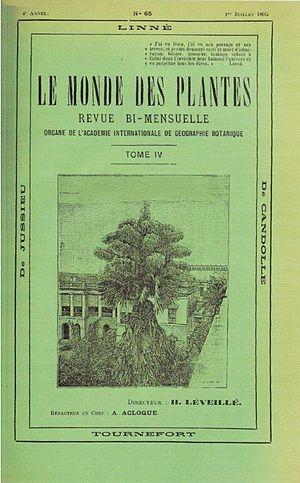
Couverture de la revue Le Monde des Plantes (n° 65, 1895)
Le Monde des Plantes est une revue de botanique fondée par Mᵍʳ Léveillé, à son retour en France métropolitaine, après quatre ans passés en Inde, comme professeur de Botanique au collège de Pondichéry. Le premier numéro paraît le 1ᵉʳ octobre 1891. Elle paraît alors en bimensuel et représente l'organe de l'Académie internationale de géographie botanique. Alexandre Acloque en devient le rédacteur en chef en 1894. Cette formule disparaît et la revue renaît, le 1ᵉʳ janvier 1899, sous le même nom à une fréquence trimestrielle.
Augustin Abel Hector Léveillé, né le 13 mars 1864 au Mans et mort le 25 novembre 1918. est un botaniste et un prélat français, membre des Missions étrangères de Paris.
Alexandre Acloque, né le 12 janvier 1871 à Auxi-le-Château et mort le 7 décembre 1941 à Paris 16ᵉ, est un naturaliste français.